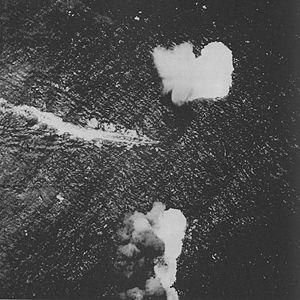
Les destroyers de la classe Akizuki furent parmi les premiers des nouvelles classes des nouveaux destroyers de la marine impériale japonaise après 1942. La MIJ les appelait destroyers de type-B à partir du nom des plans. Ils furent surtout conçus pour lutter contre les avions et les sous-marins.